Appellate Division Courthouse of New York State

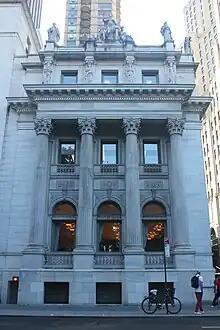
Secondary facade on Madison Avenue

The Madison Avenue elevation to the west is narrower than that on 25th Street. The original facade there contains a colonnade of four fluted columns with Corinthian capitals, which may have been intended to make that facade look larger. There is a balustrade running between the bottoms of each column. Behind the colonnade, there are arched windows on the first floor and rectangular windows with balustrades on the second floor, similar to the windows in the entrance portico. As on the 25th Street elevation, the second floor is topped by an entablature and a cornice.